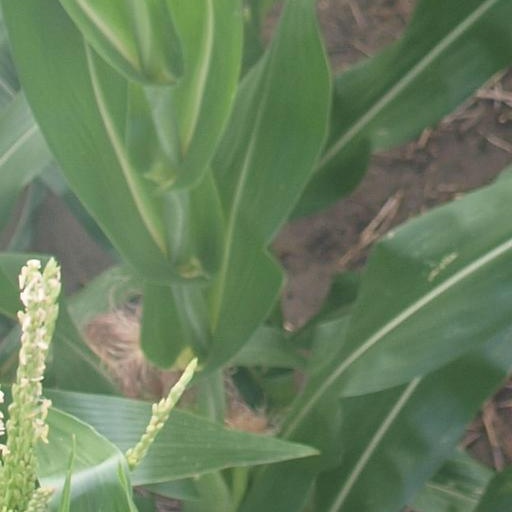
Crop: maize; corn